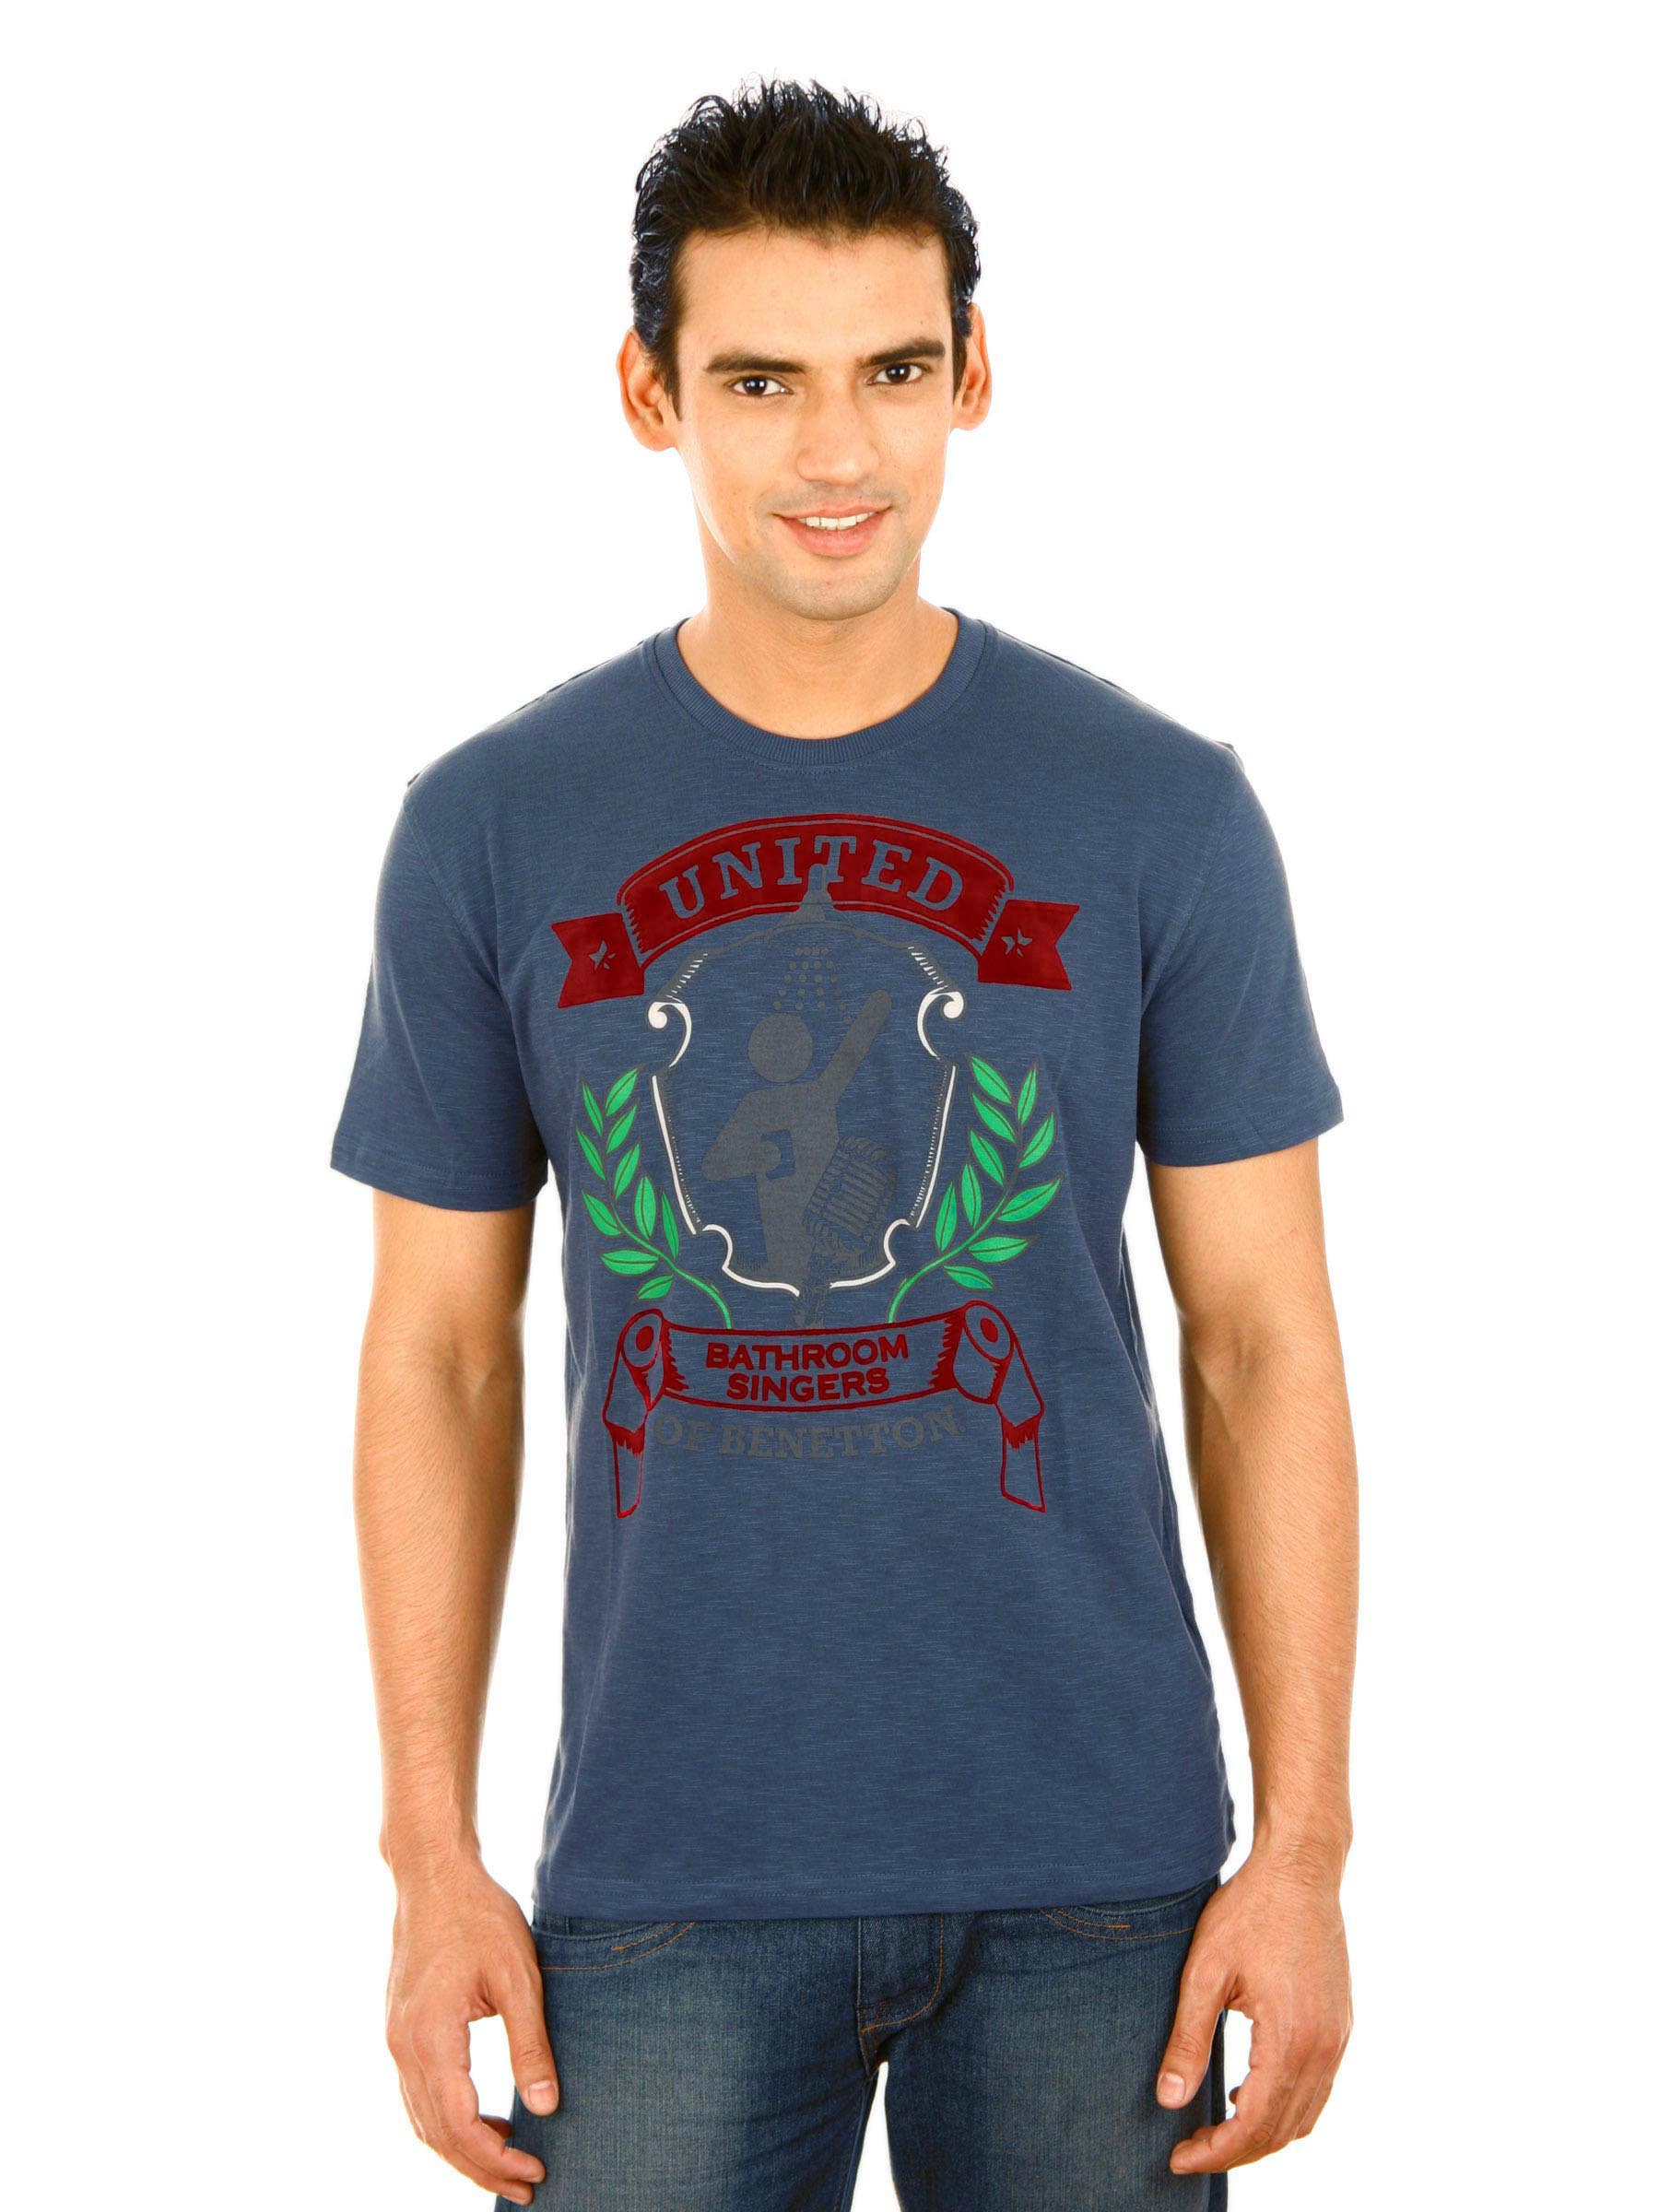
United Colors of Benetton Men Light Winter Blue Tshirts
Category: Apparel / Topwear / Tshirts
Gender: Men
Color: Blue
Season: Fall 2011
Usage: Casual